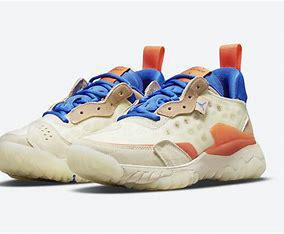
Brand: Jordan
Model: Delta